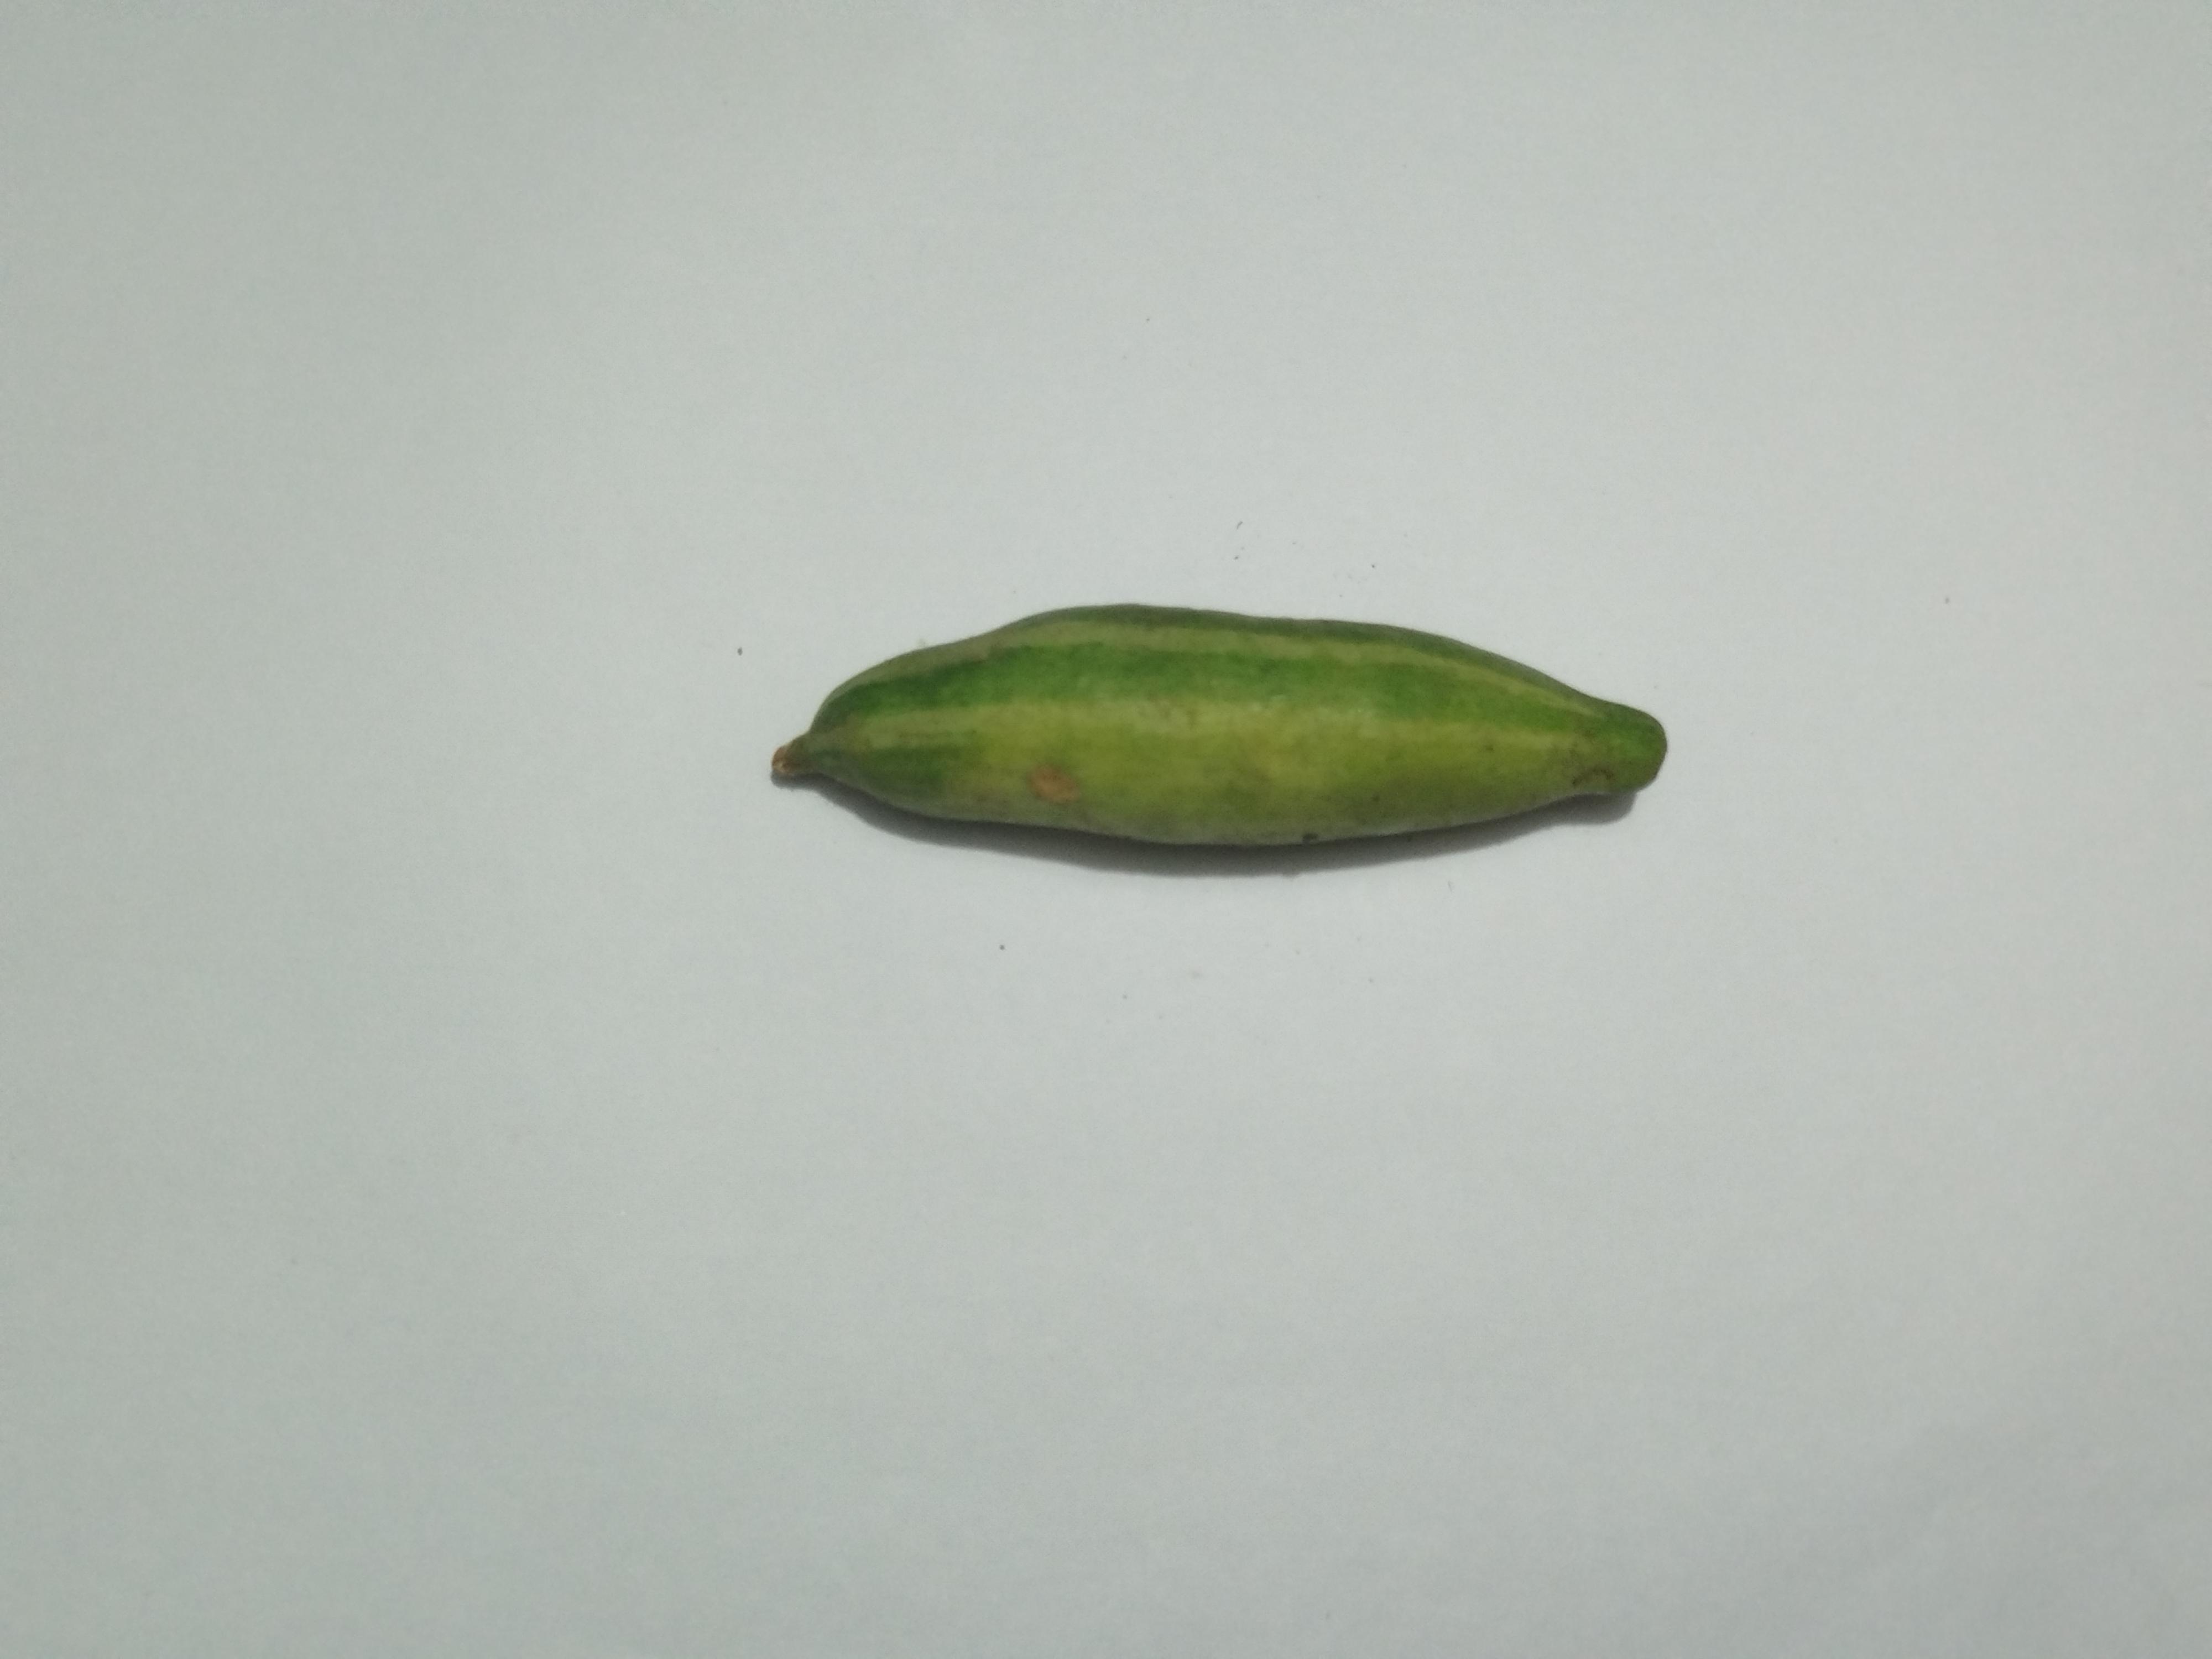
Label: Pointed gourd